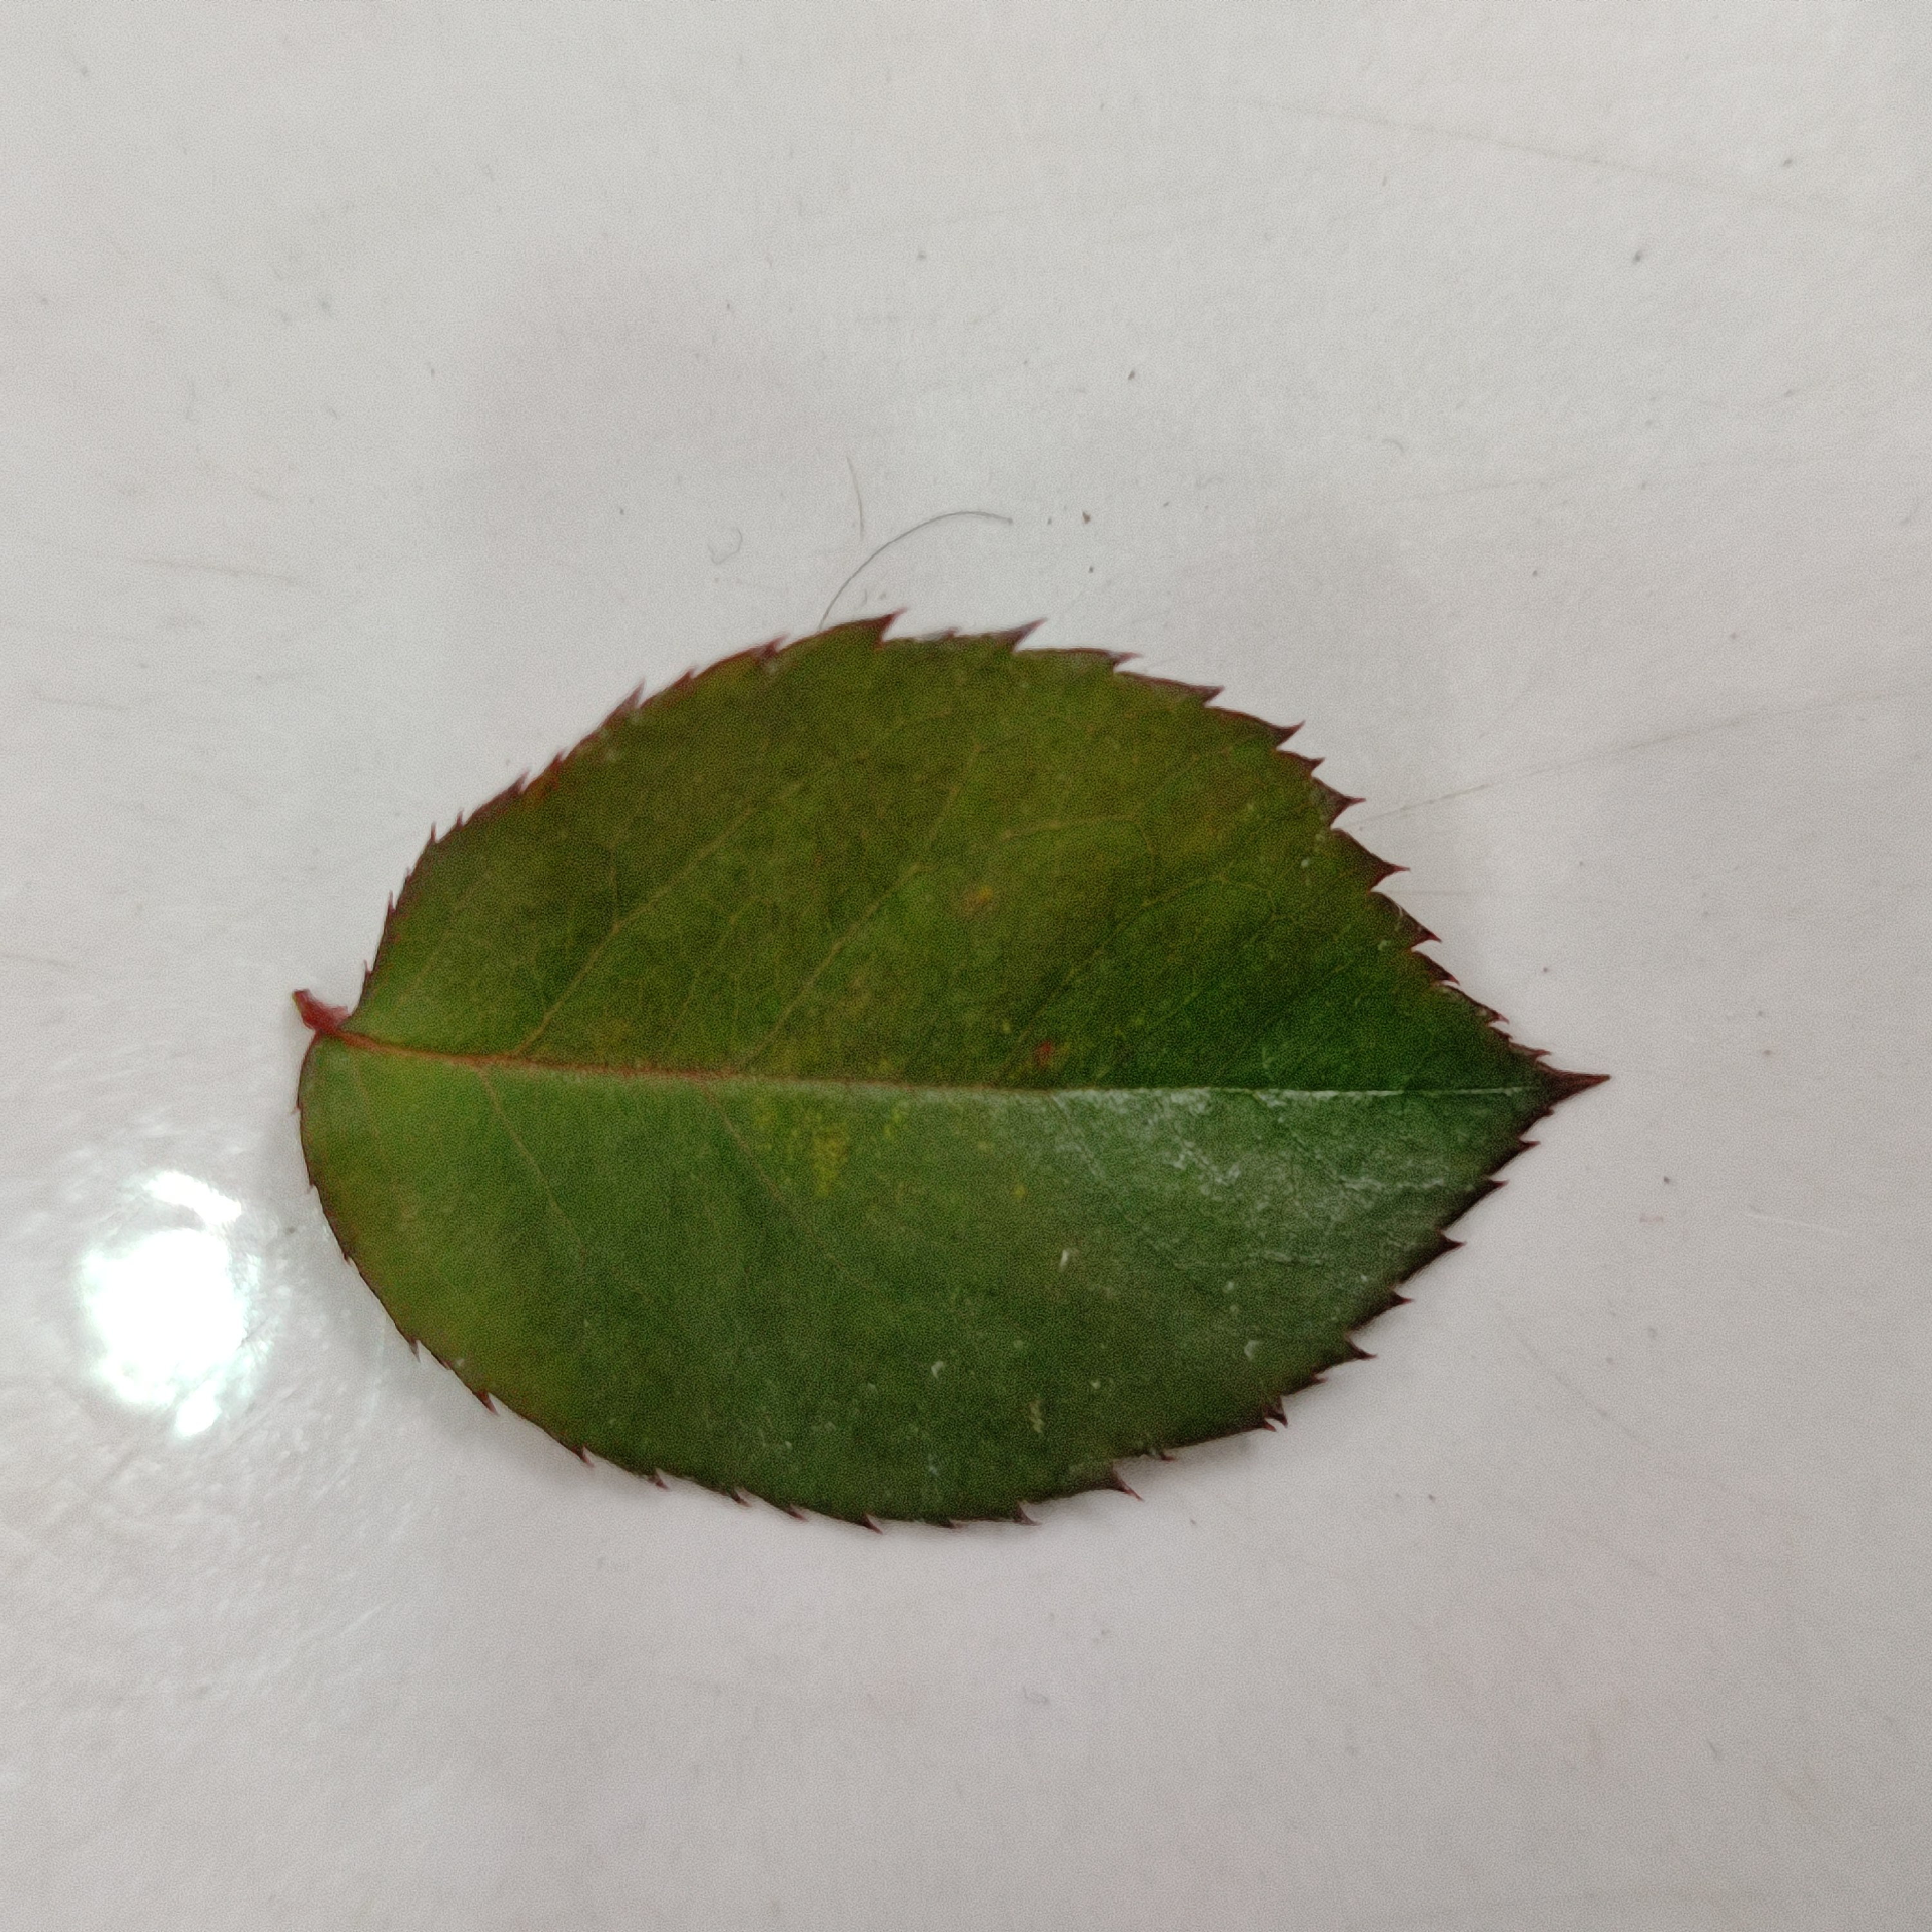
Label: Healthy Leaf